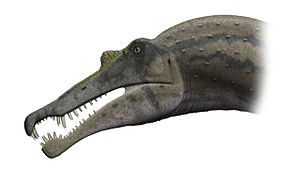
Spinosaurus / Rester
Spinosaurus hoved.
Spinosaurus var en dinosaur i slægten Spinosaurus, og levede for ca. 100 millioner år siden i kridttiden. Nogle forskere mener at den levede af store fisk som Onchopristis.